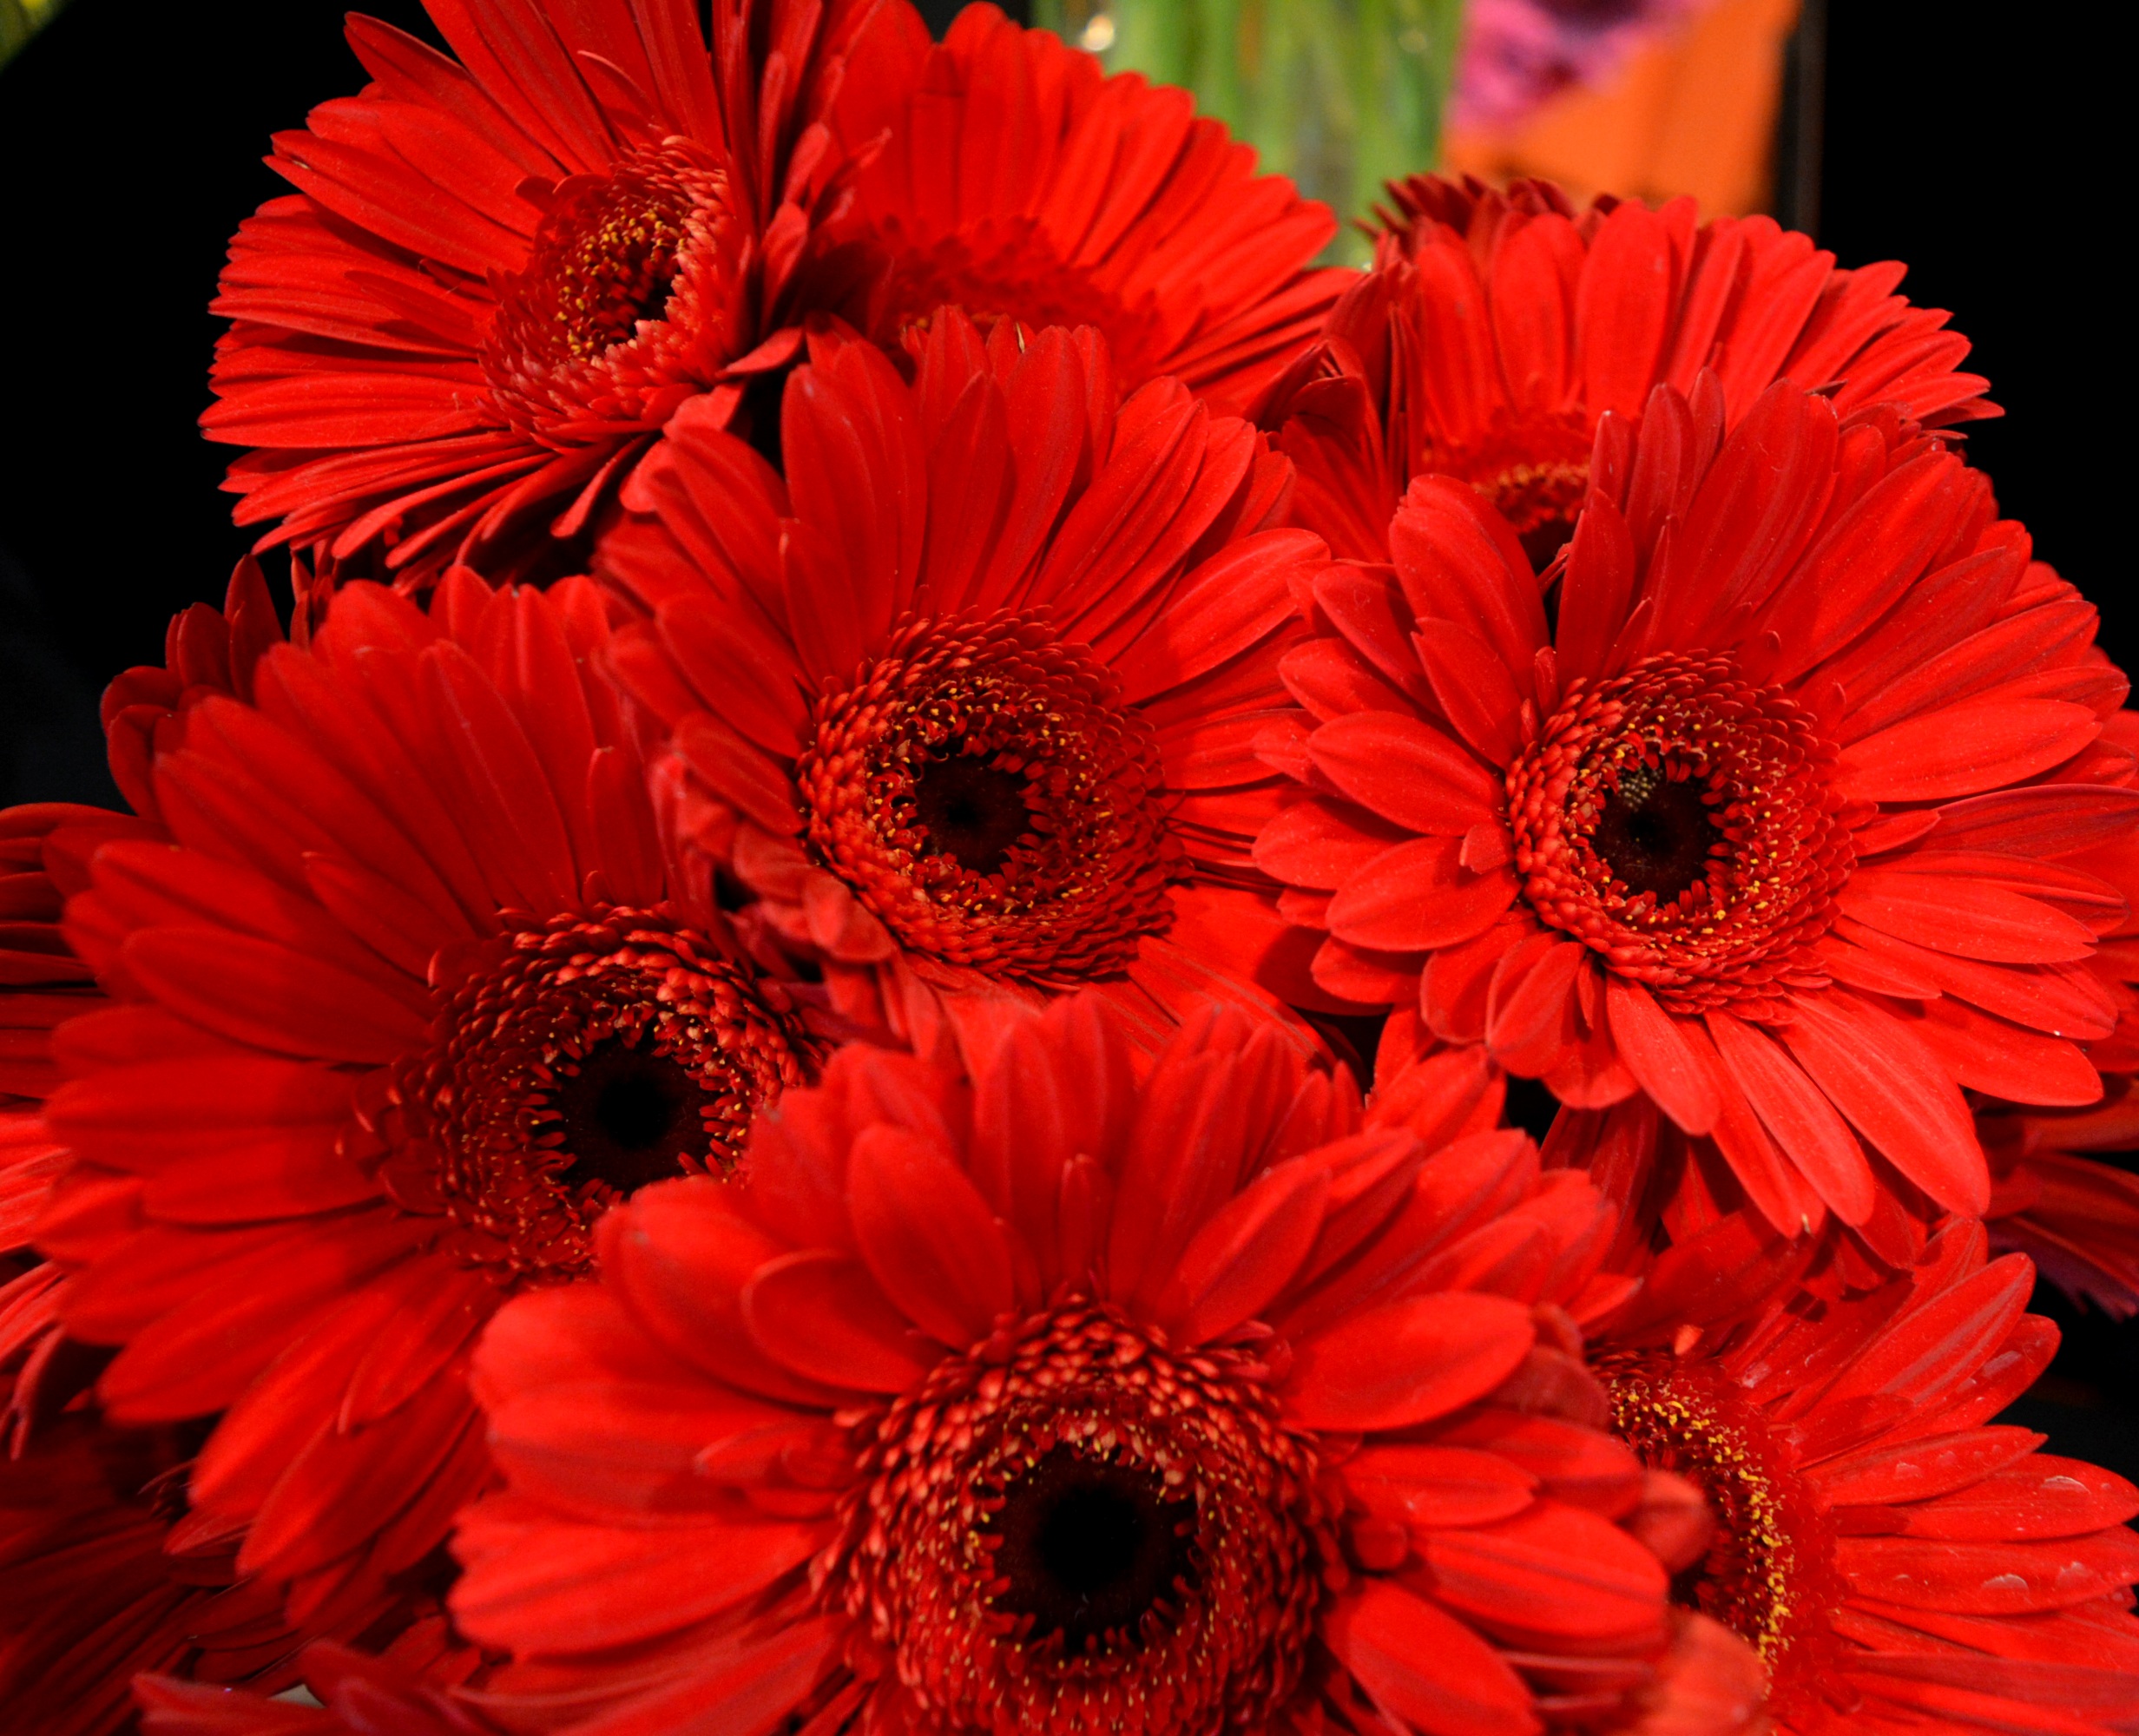
nature, black and white, plant, flower, petal, spring, red, red flower, gerbera, macro photography, gerberas, flowering plant, daisy family, city car, annual plant, plant stem, land plant